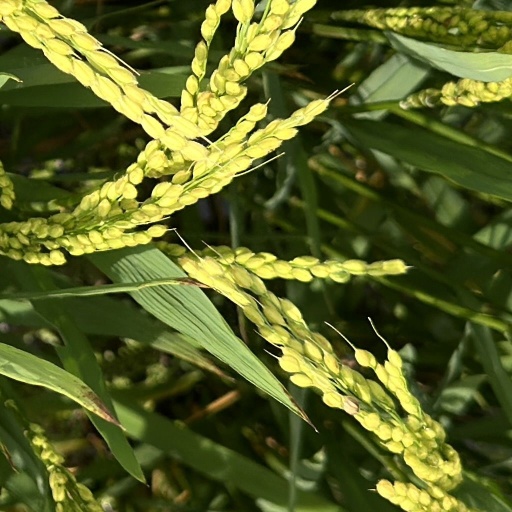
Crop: rice